Maguindanao language

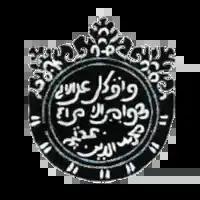
Maguindanao language in Arabic script on Maguindanao royal seal from the 18th century

The phonemes and only appear in loanwords. The sound also appears an allophonic realization for the sequences (e.g. 'repeat that!') and (only before another vowel before vowel, e.g. 'stockings'); the sound also appears as an allophone of before voiced consonants. can also be trilled . Intervocalic is realized as .